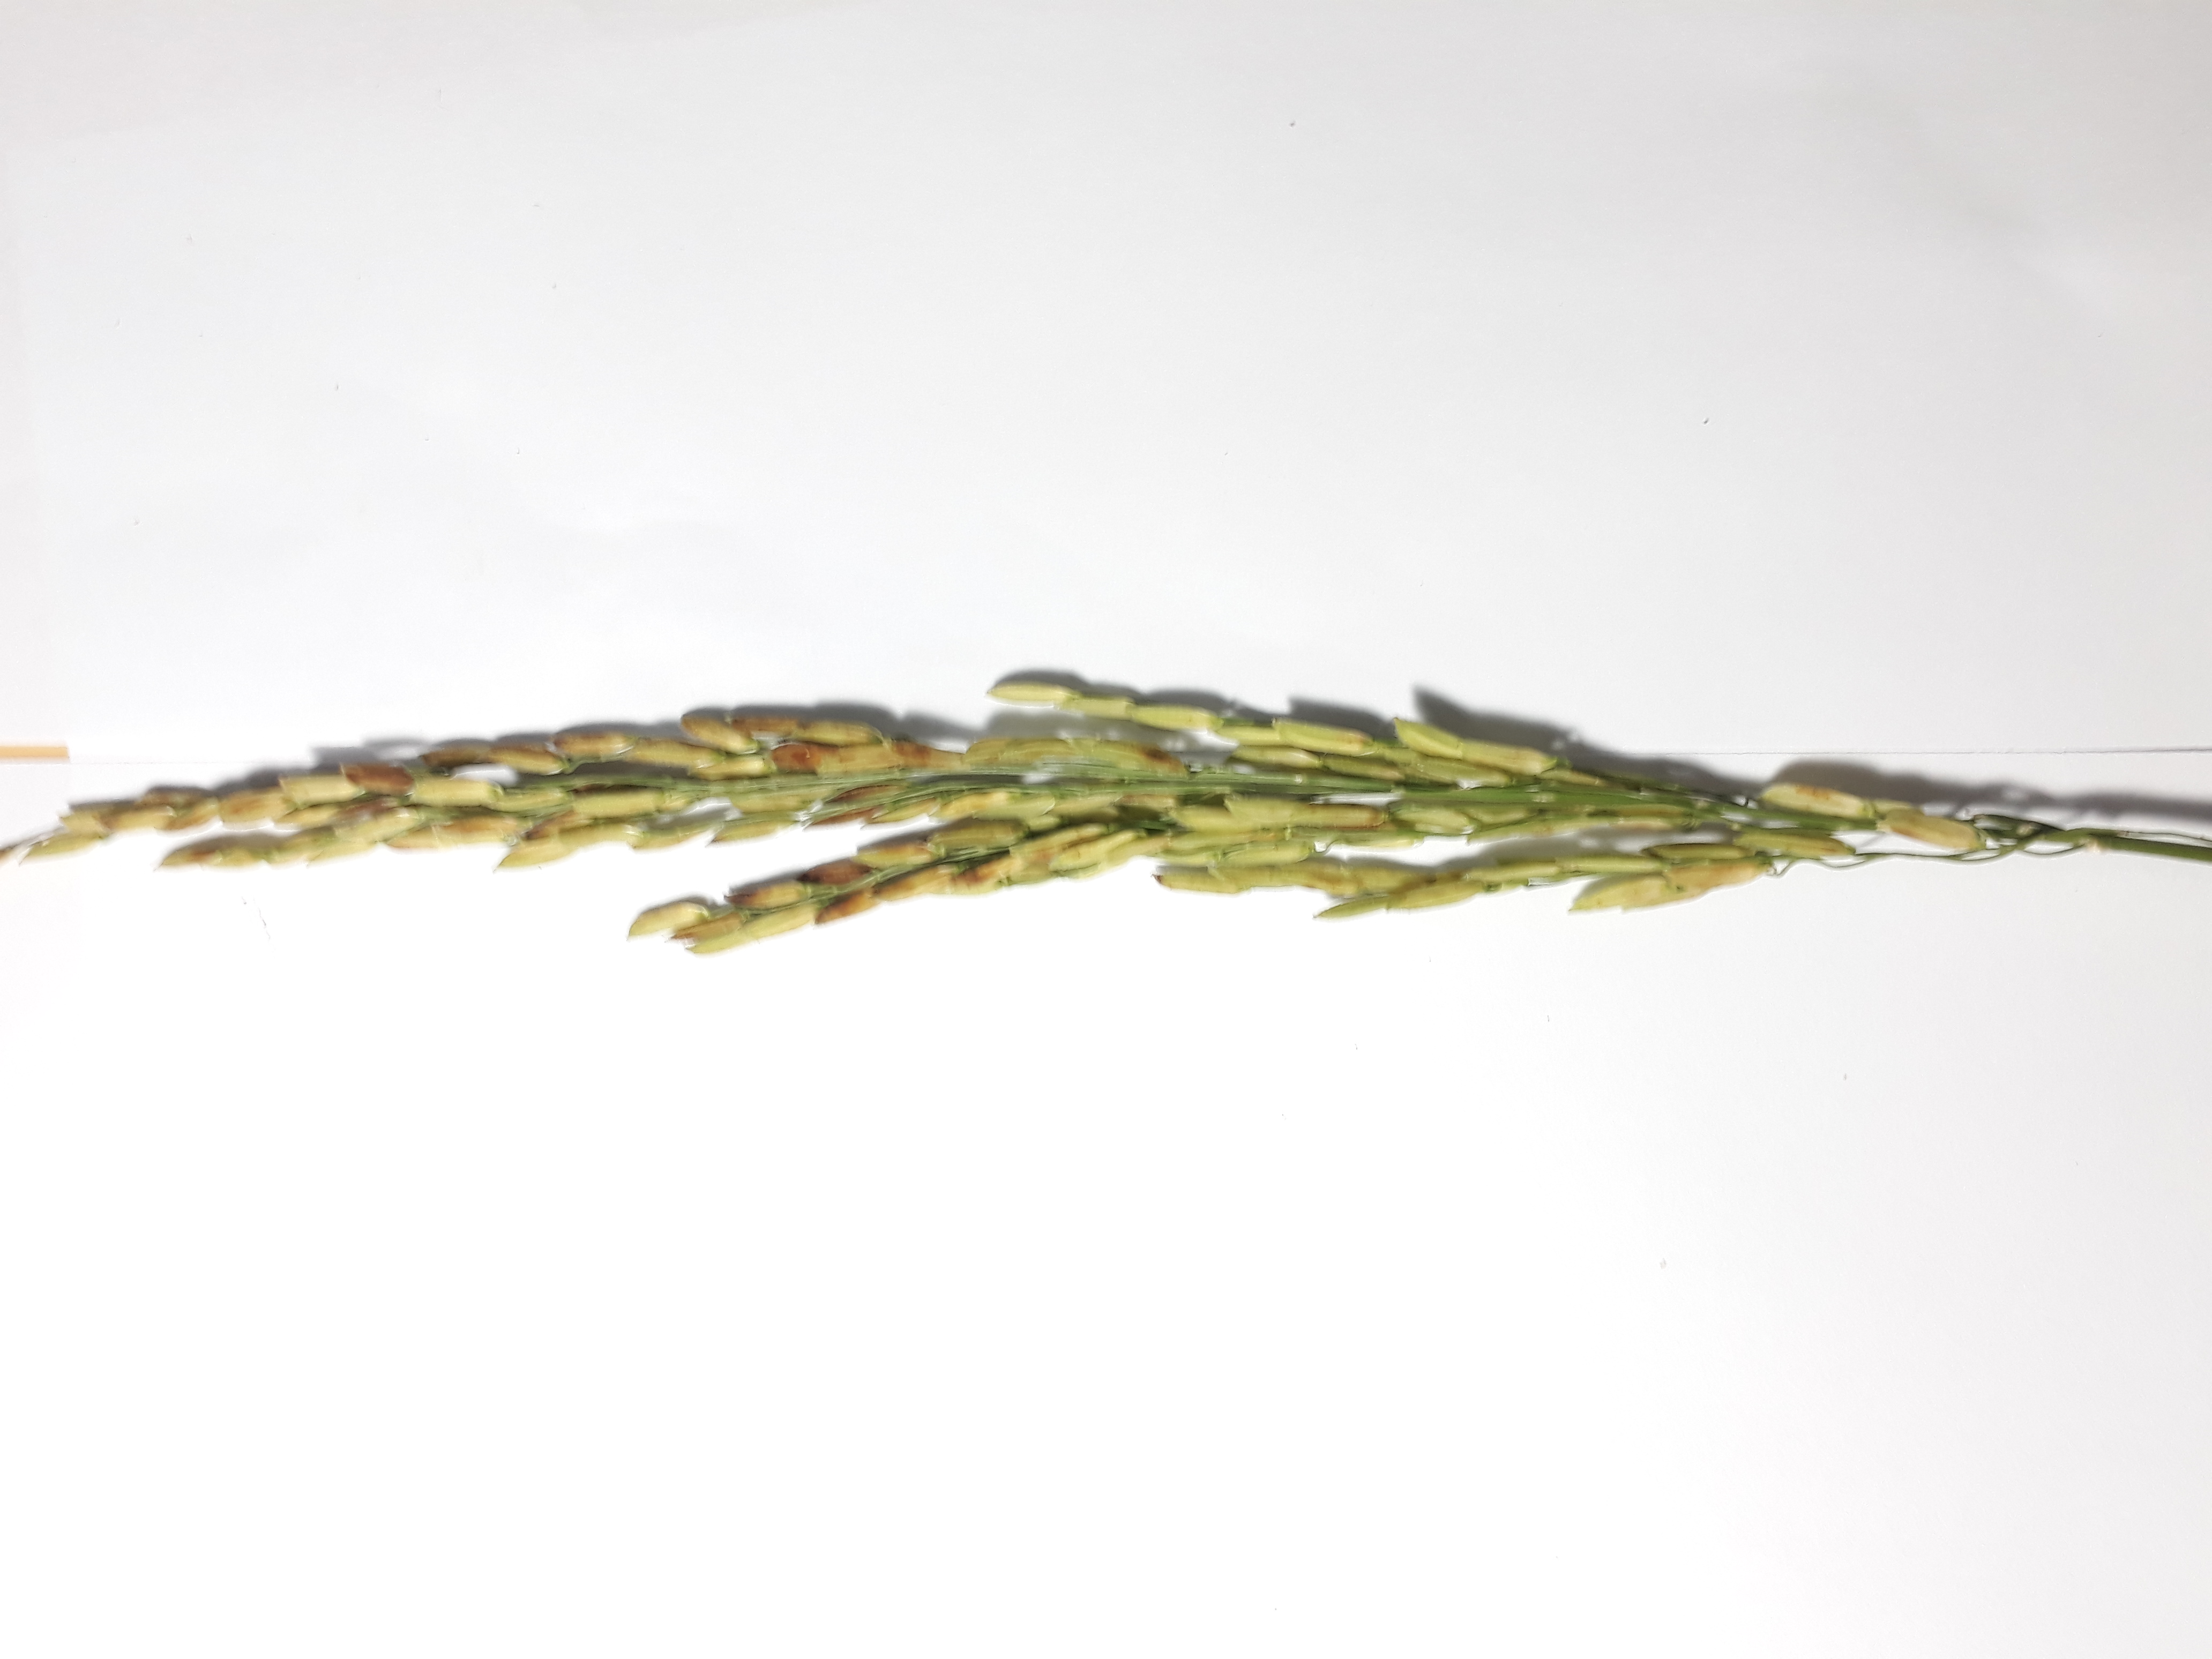
Label: Damaged